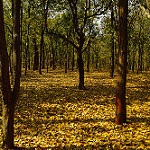
Scene: Outdoor